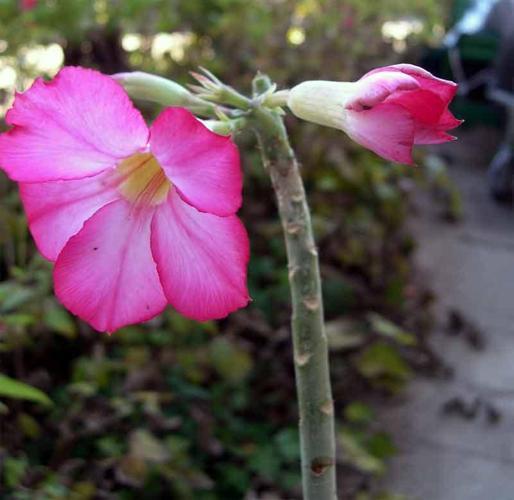
Label: desert-rose